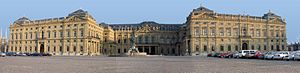
Würzburger Residenz
Würzburger Residenz
Würzburger Residenz er et barokslot midt i Würzburg. Det var residens for fyrstbiskopperne af fyrstbispedømmet Würzburg til sekulariseringen under Napoleonskrigene. Slottet hører til hovedværkerne i den sydtyske barok og er Europas vigtigste residensbygning i senbarok. Slottet findes på UNESCOs liste over verdens kulturarv.